Jean Quarré

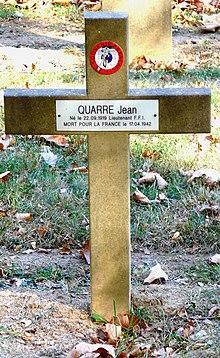
The grave of Jean Quarré, in the Parisian Cemetery of Ivry

Jean Quarré (1919–1942) was a French printer and communist activist. He was born in Paris, France, on September 22, 1919, and was executed on April 17, 1942. He was a member of Les Bataillons de la Jeunesse.